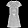
Label: Dress